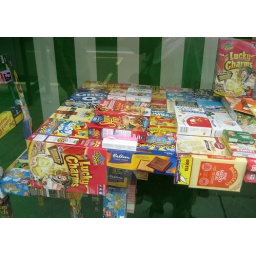
Table and chairs from cereal boxes in Selfridge's window display on Friday, 2nd June.